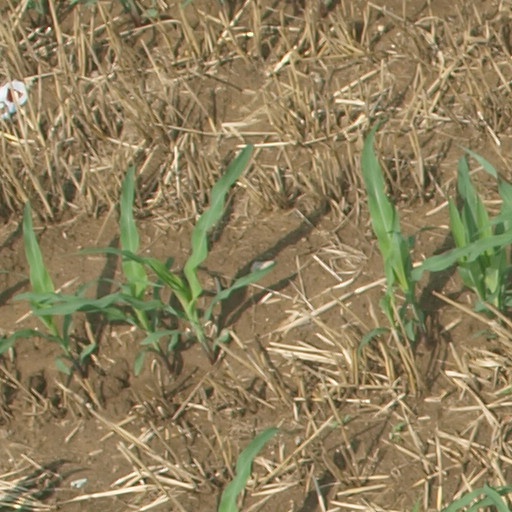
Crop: maize; corn